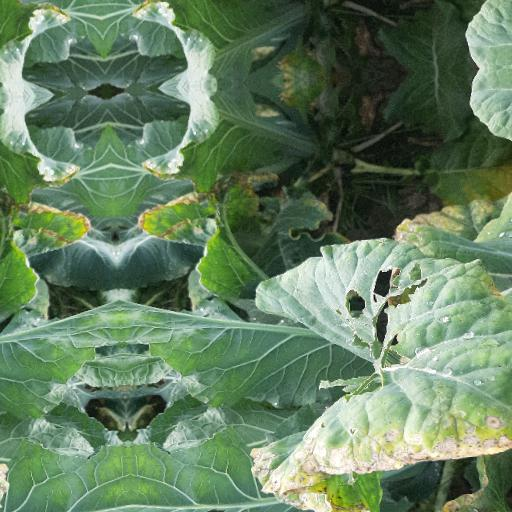
Label: Black Rot